Dino Pita

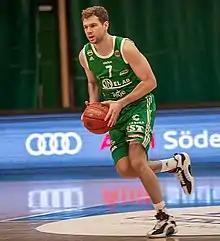
Pita playing with Södertälje in 2021

Dino Pita (born September 20, 1988) is a Swedish undrafted basketball player that plays for Södertälje BBK. Pita is a shooting guard.